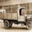
Label: truck